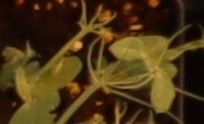
Label: Field Pea